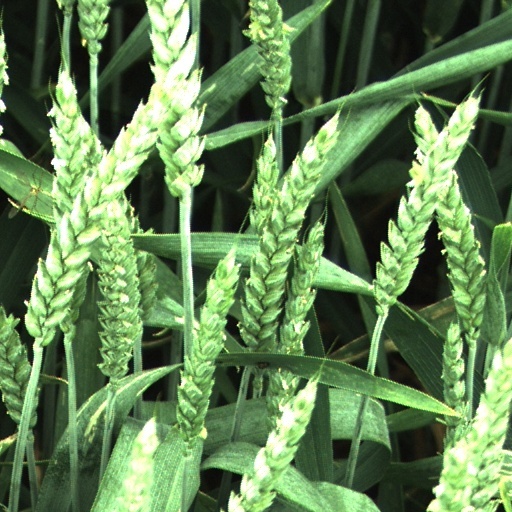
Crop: wheat